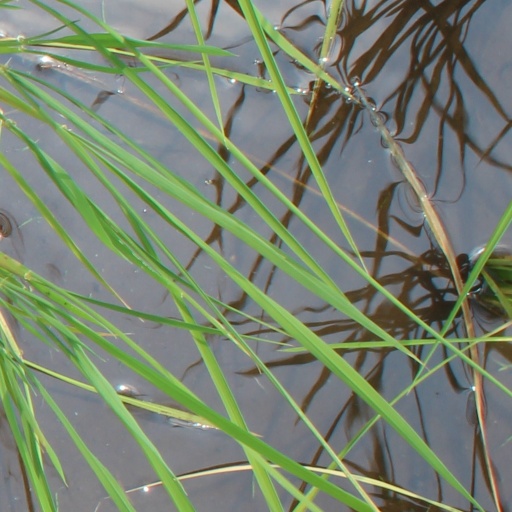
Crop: rice